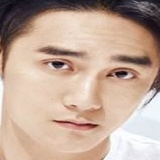
diễn viên Tưởng Kình Phu